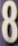
Number: 8